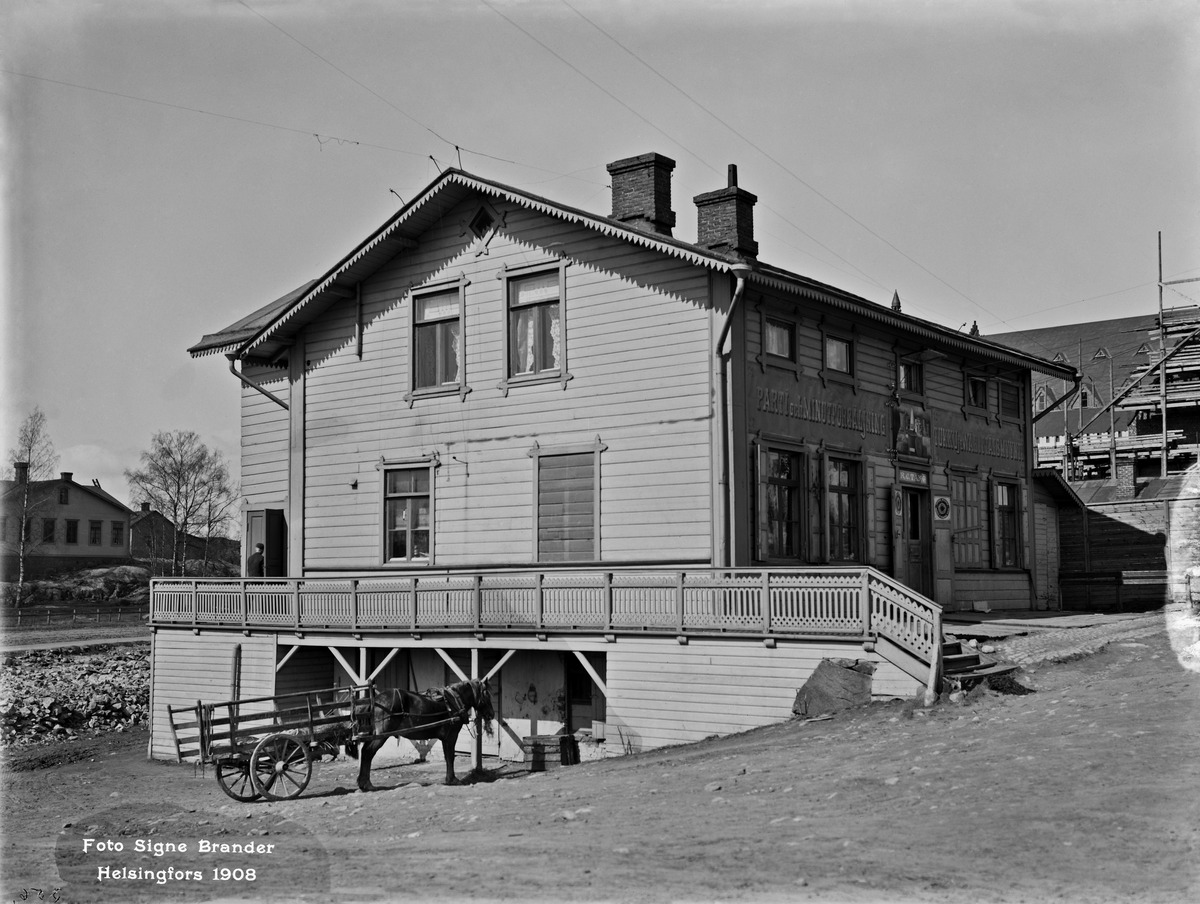
Läntinen Viertotie 6
sisällön kuvaus: Läntinen Viertotie 6.  Nykyinen Mannerheimintie 34. Tångin kauppa. mustavalkoinen
Kuvaaja: Brander, Signe, valokuvaaja
Ajankohta: kuvausaika 1908
Paikka: Suomi, Uusimaa, Helsinki, Töölö Helsinki, Etu-Töölö Helsinki, Mannerheimintie 34
Aiheet: puurakennukset, hevosajoneuvot, myymälät, rakentaminen